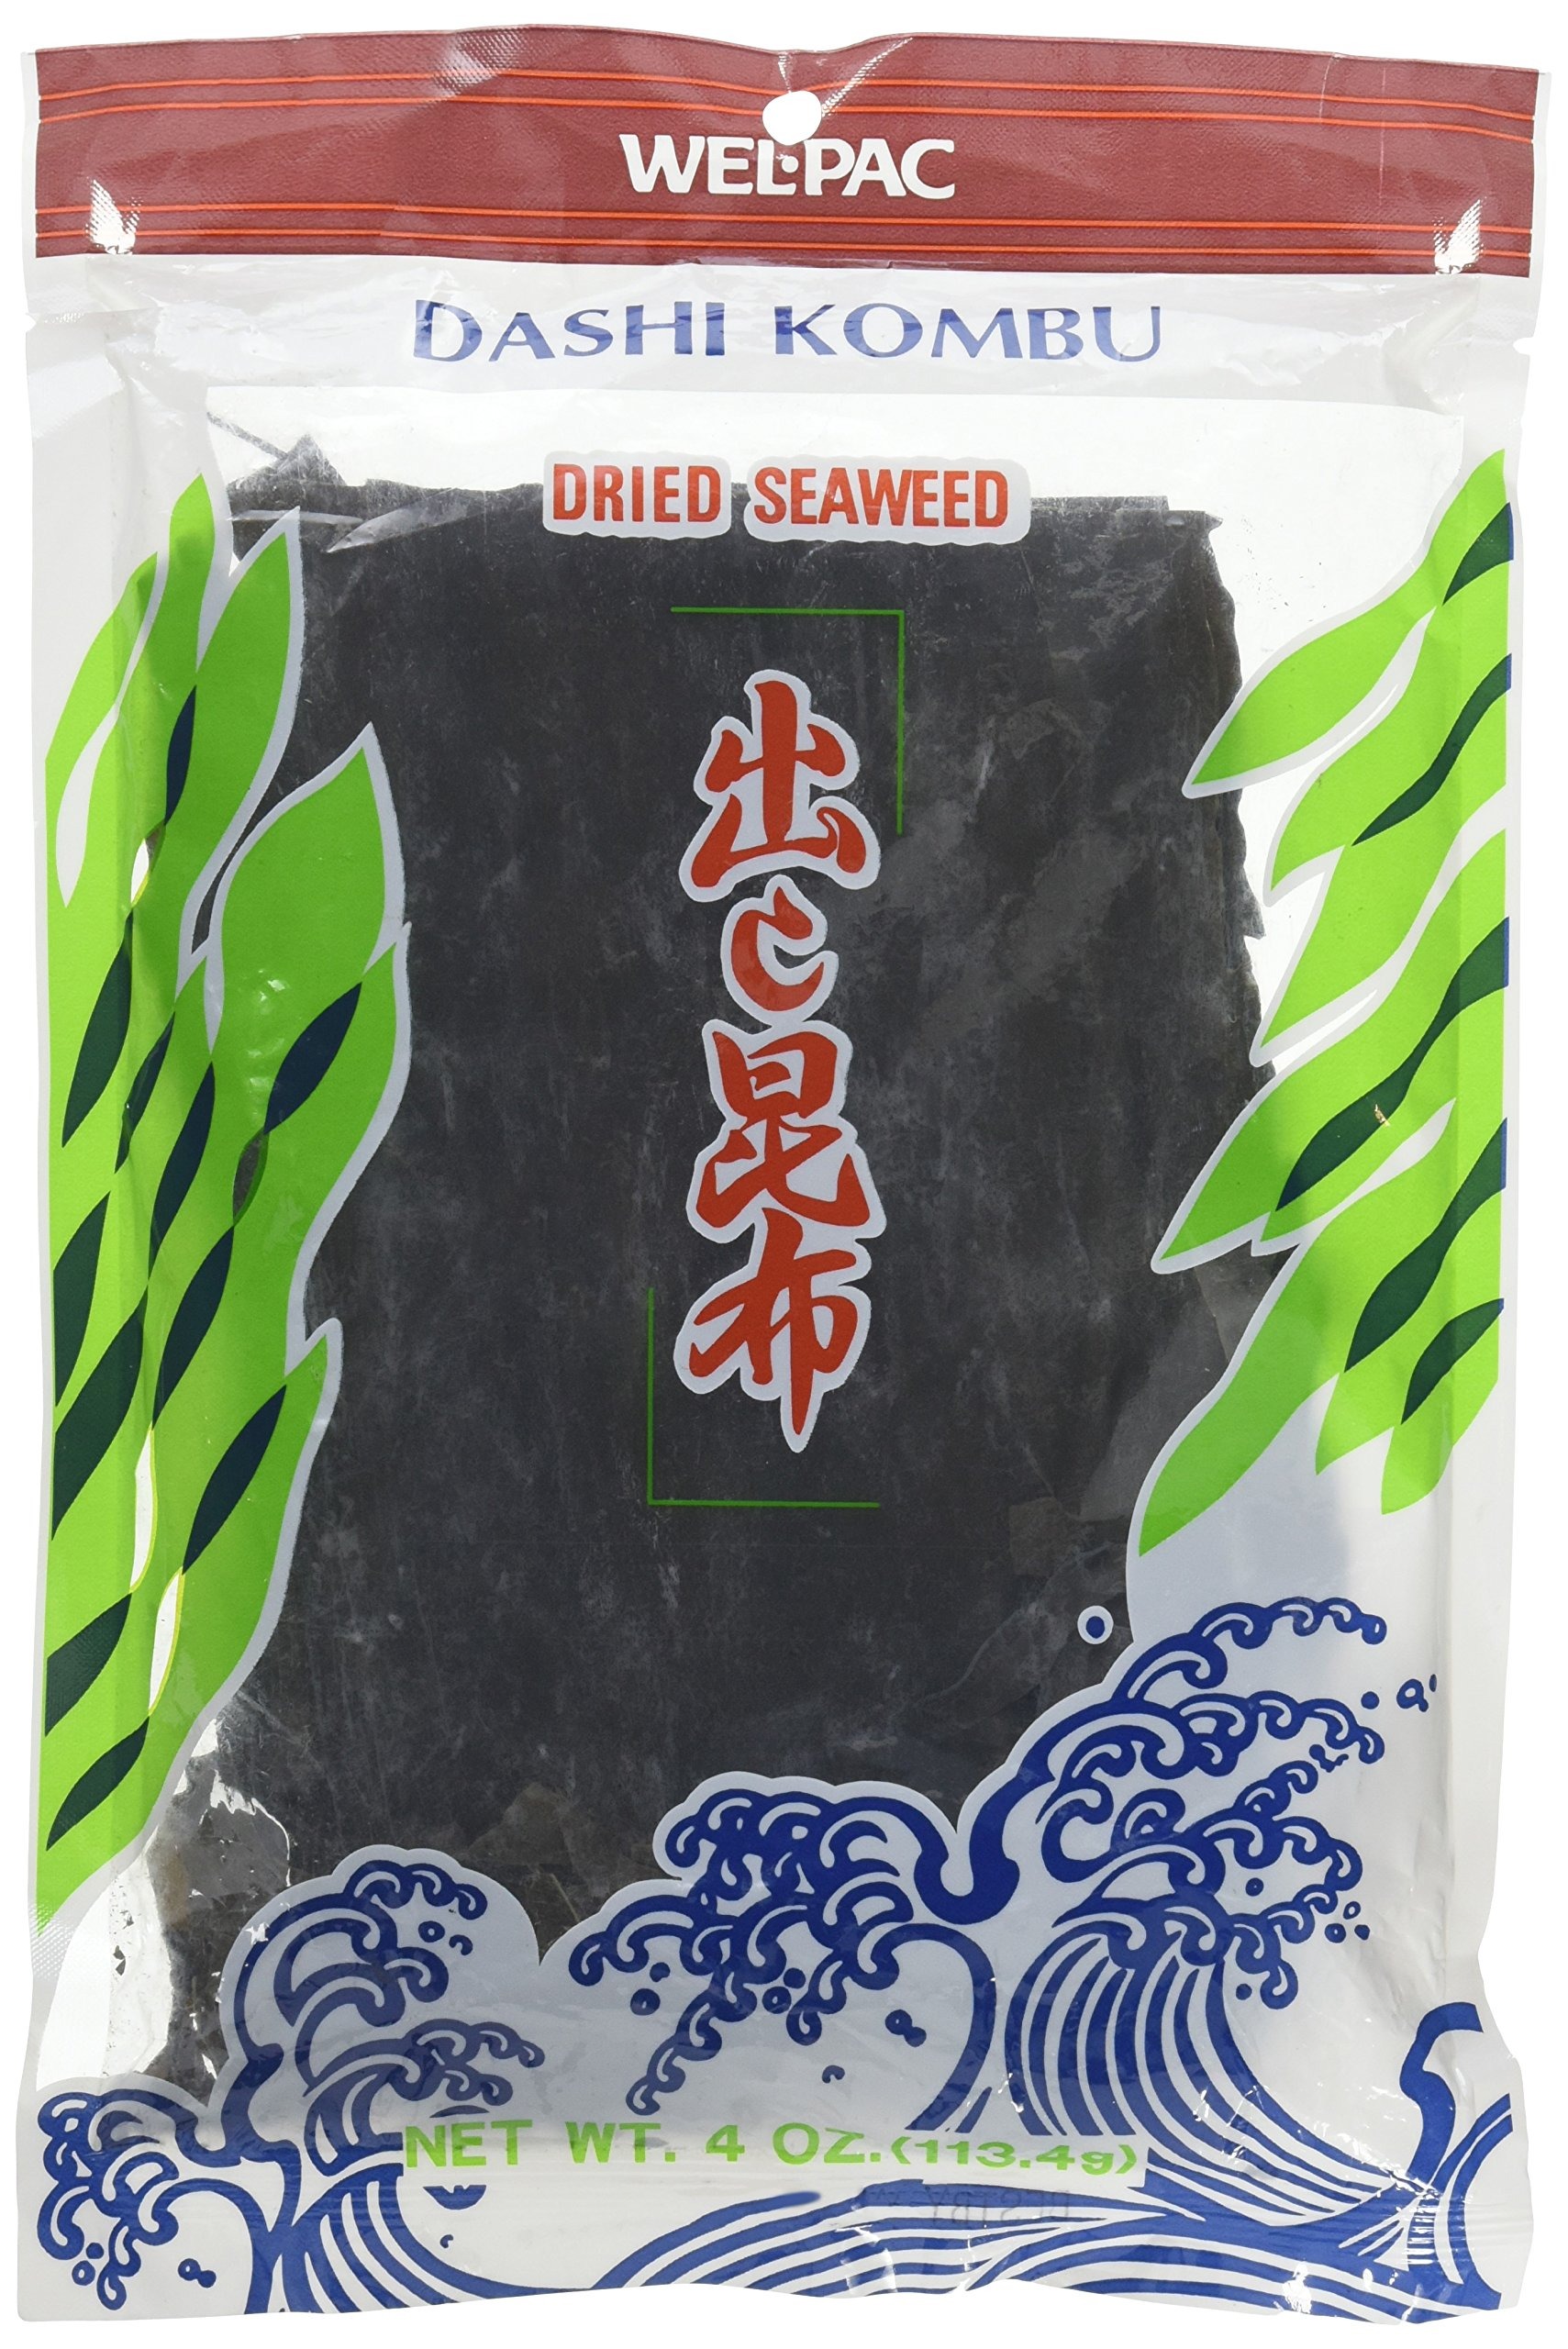
Item Name: WEL-PAC Dashi Kombu Dried Seaweed (Pack 1)
Bullet Point 1: Use to enhance the flavor of soup or stew
Bullet Point 2: Add to water and boil to make kombu broth
Bullet Point 3: Dried seaweed
Value: 4.0
Unit: Fl Oz

Price: 11.445